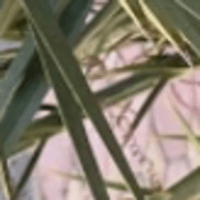
Label: Healthy sample